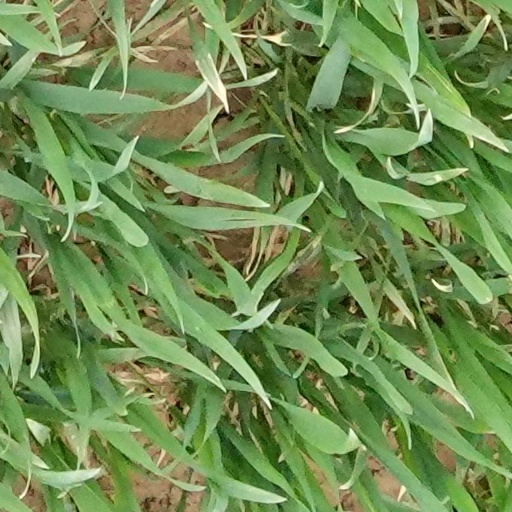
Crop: wheat